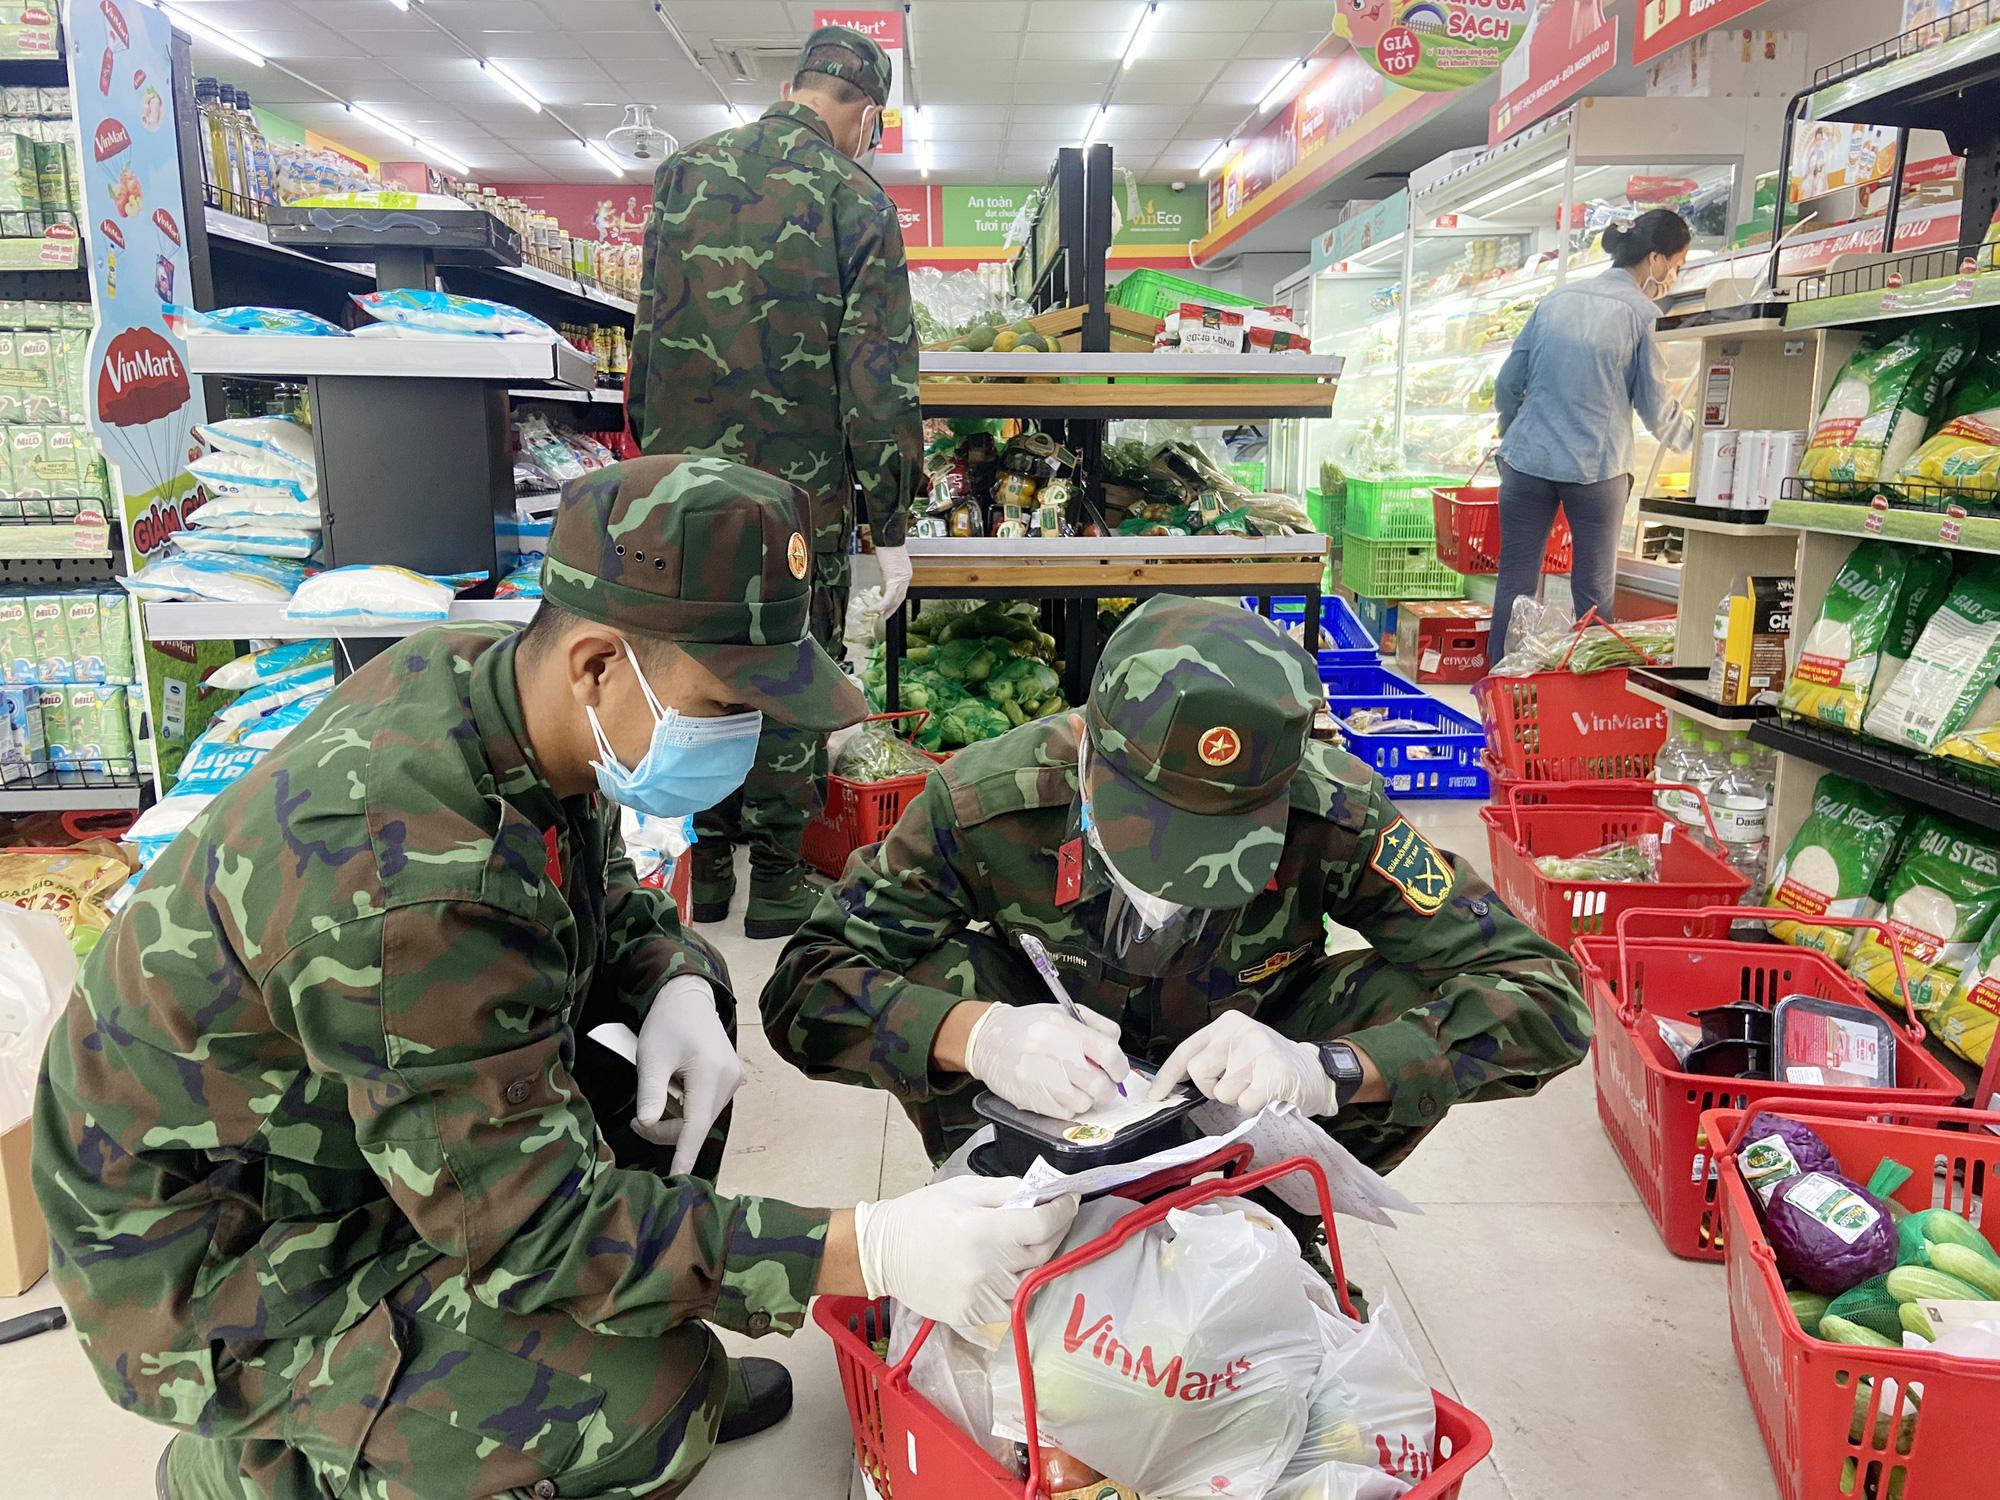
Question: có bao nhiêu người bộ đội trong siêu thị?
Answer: có ba người bộ đội